Khaled Kandil

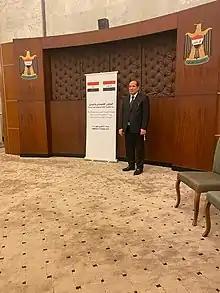
Egyptian Senator Khaled Kandil in Republic of Iraq during The Economic and Trade Forum between Egypt and Iraq

Dr. Kandil writes for Egyptian newspapers and websites such as Al-Ahram, Al-Watan, Sada Al-Balad and others.